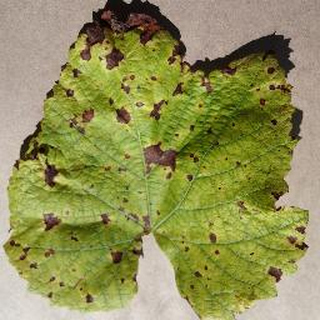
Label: grape_leaf_blight